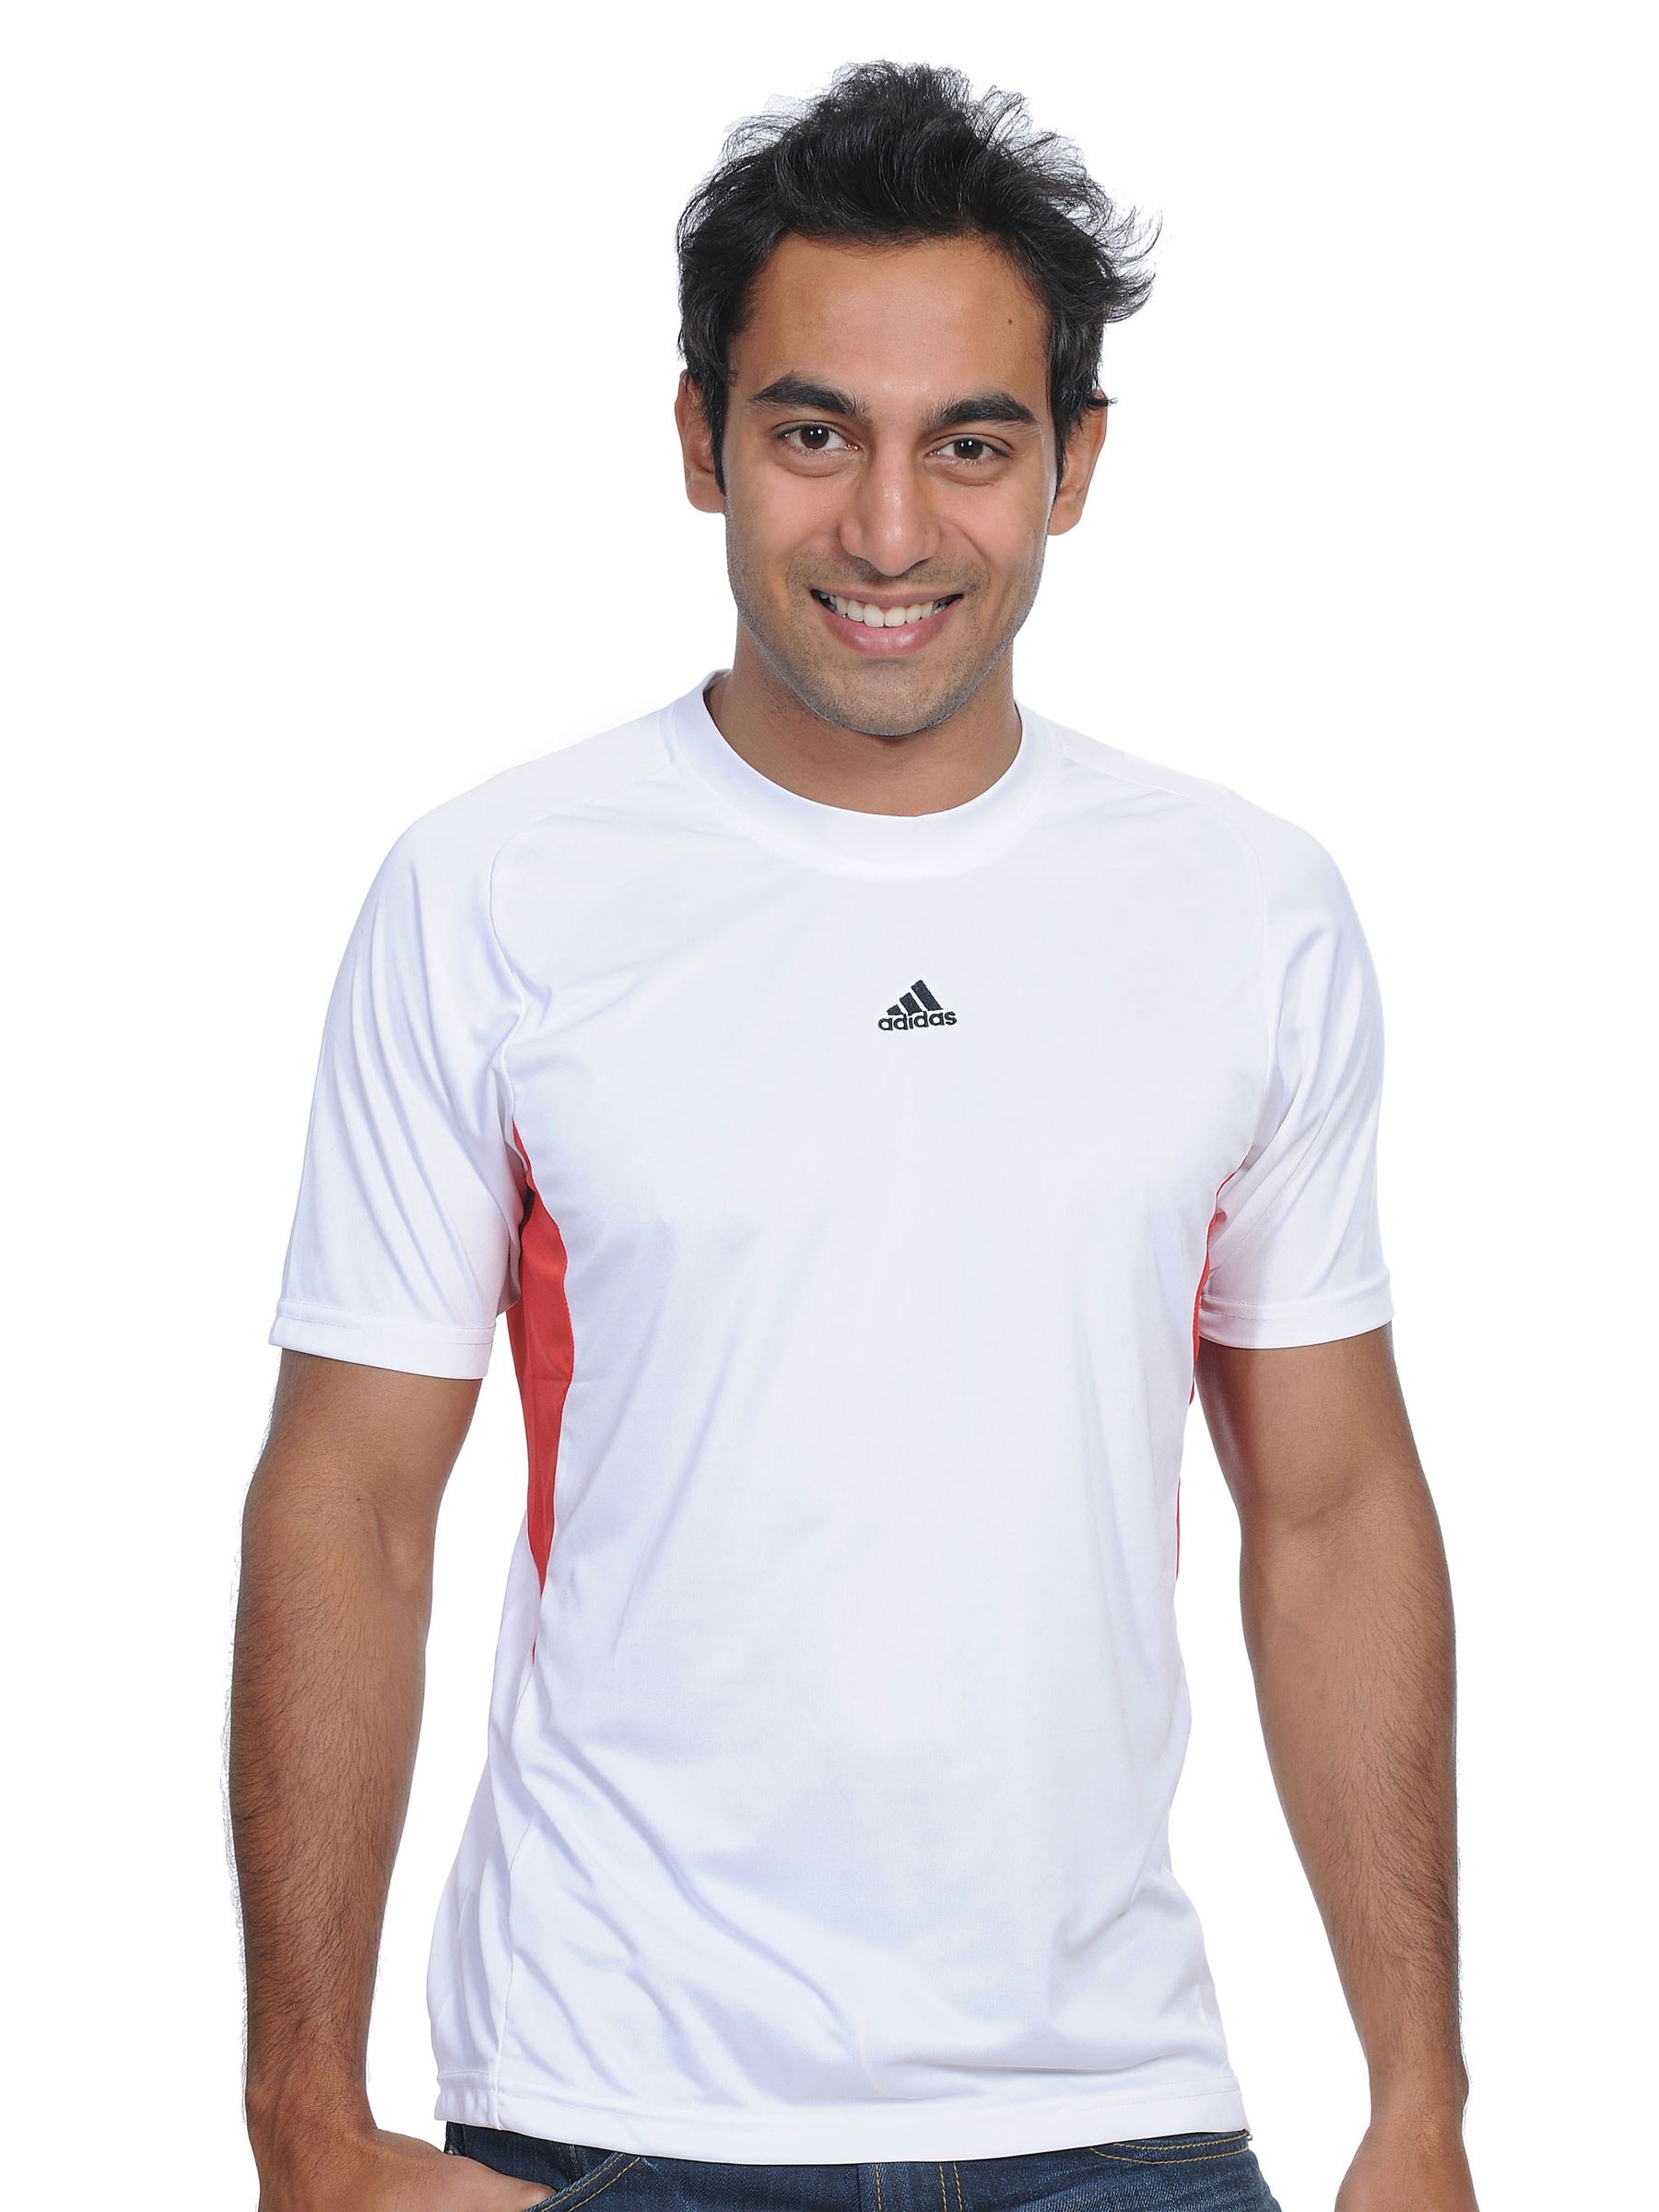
ADIDAS Men's White Blood T-shirt
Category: Apparel / Topwear / Tshirts
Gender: Men
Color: White
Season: Fall 2010
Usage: Sports